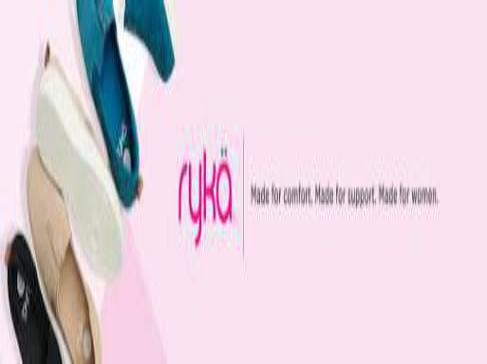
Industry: Clothes